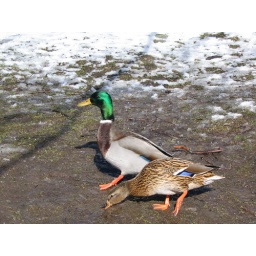
ducks near the kresge art building